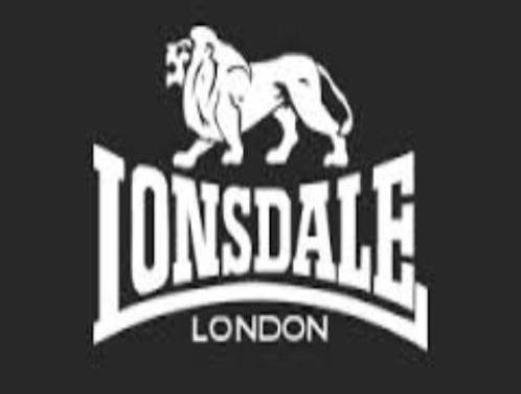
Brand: lonsdale
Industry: Clothes